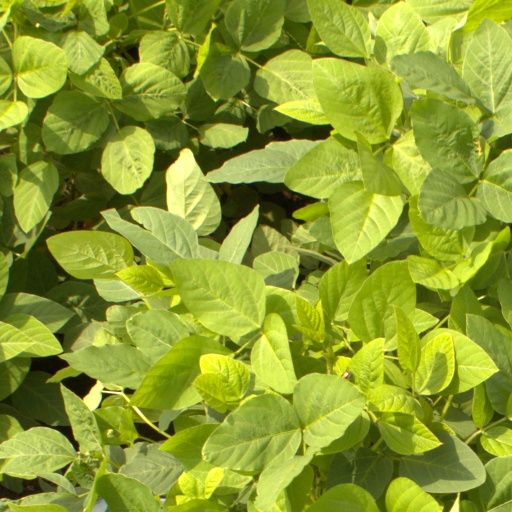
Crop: soybean